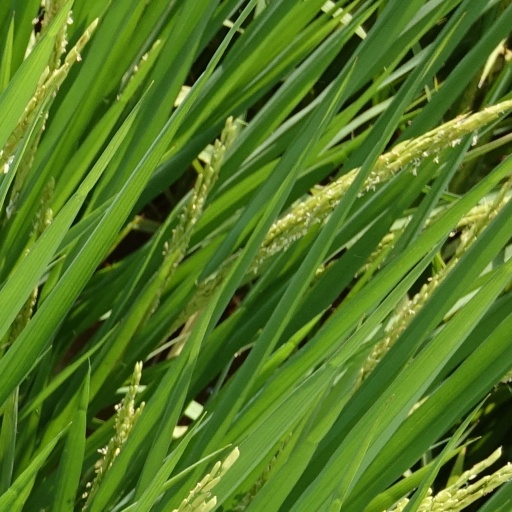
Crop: rice